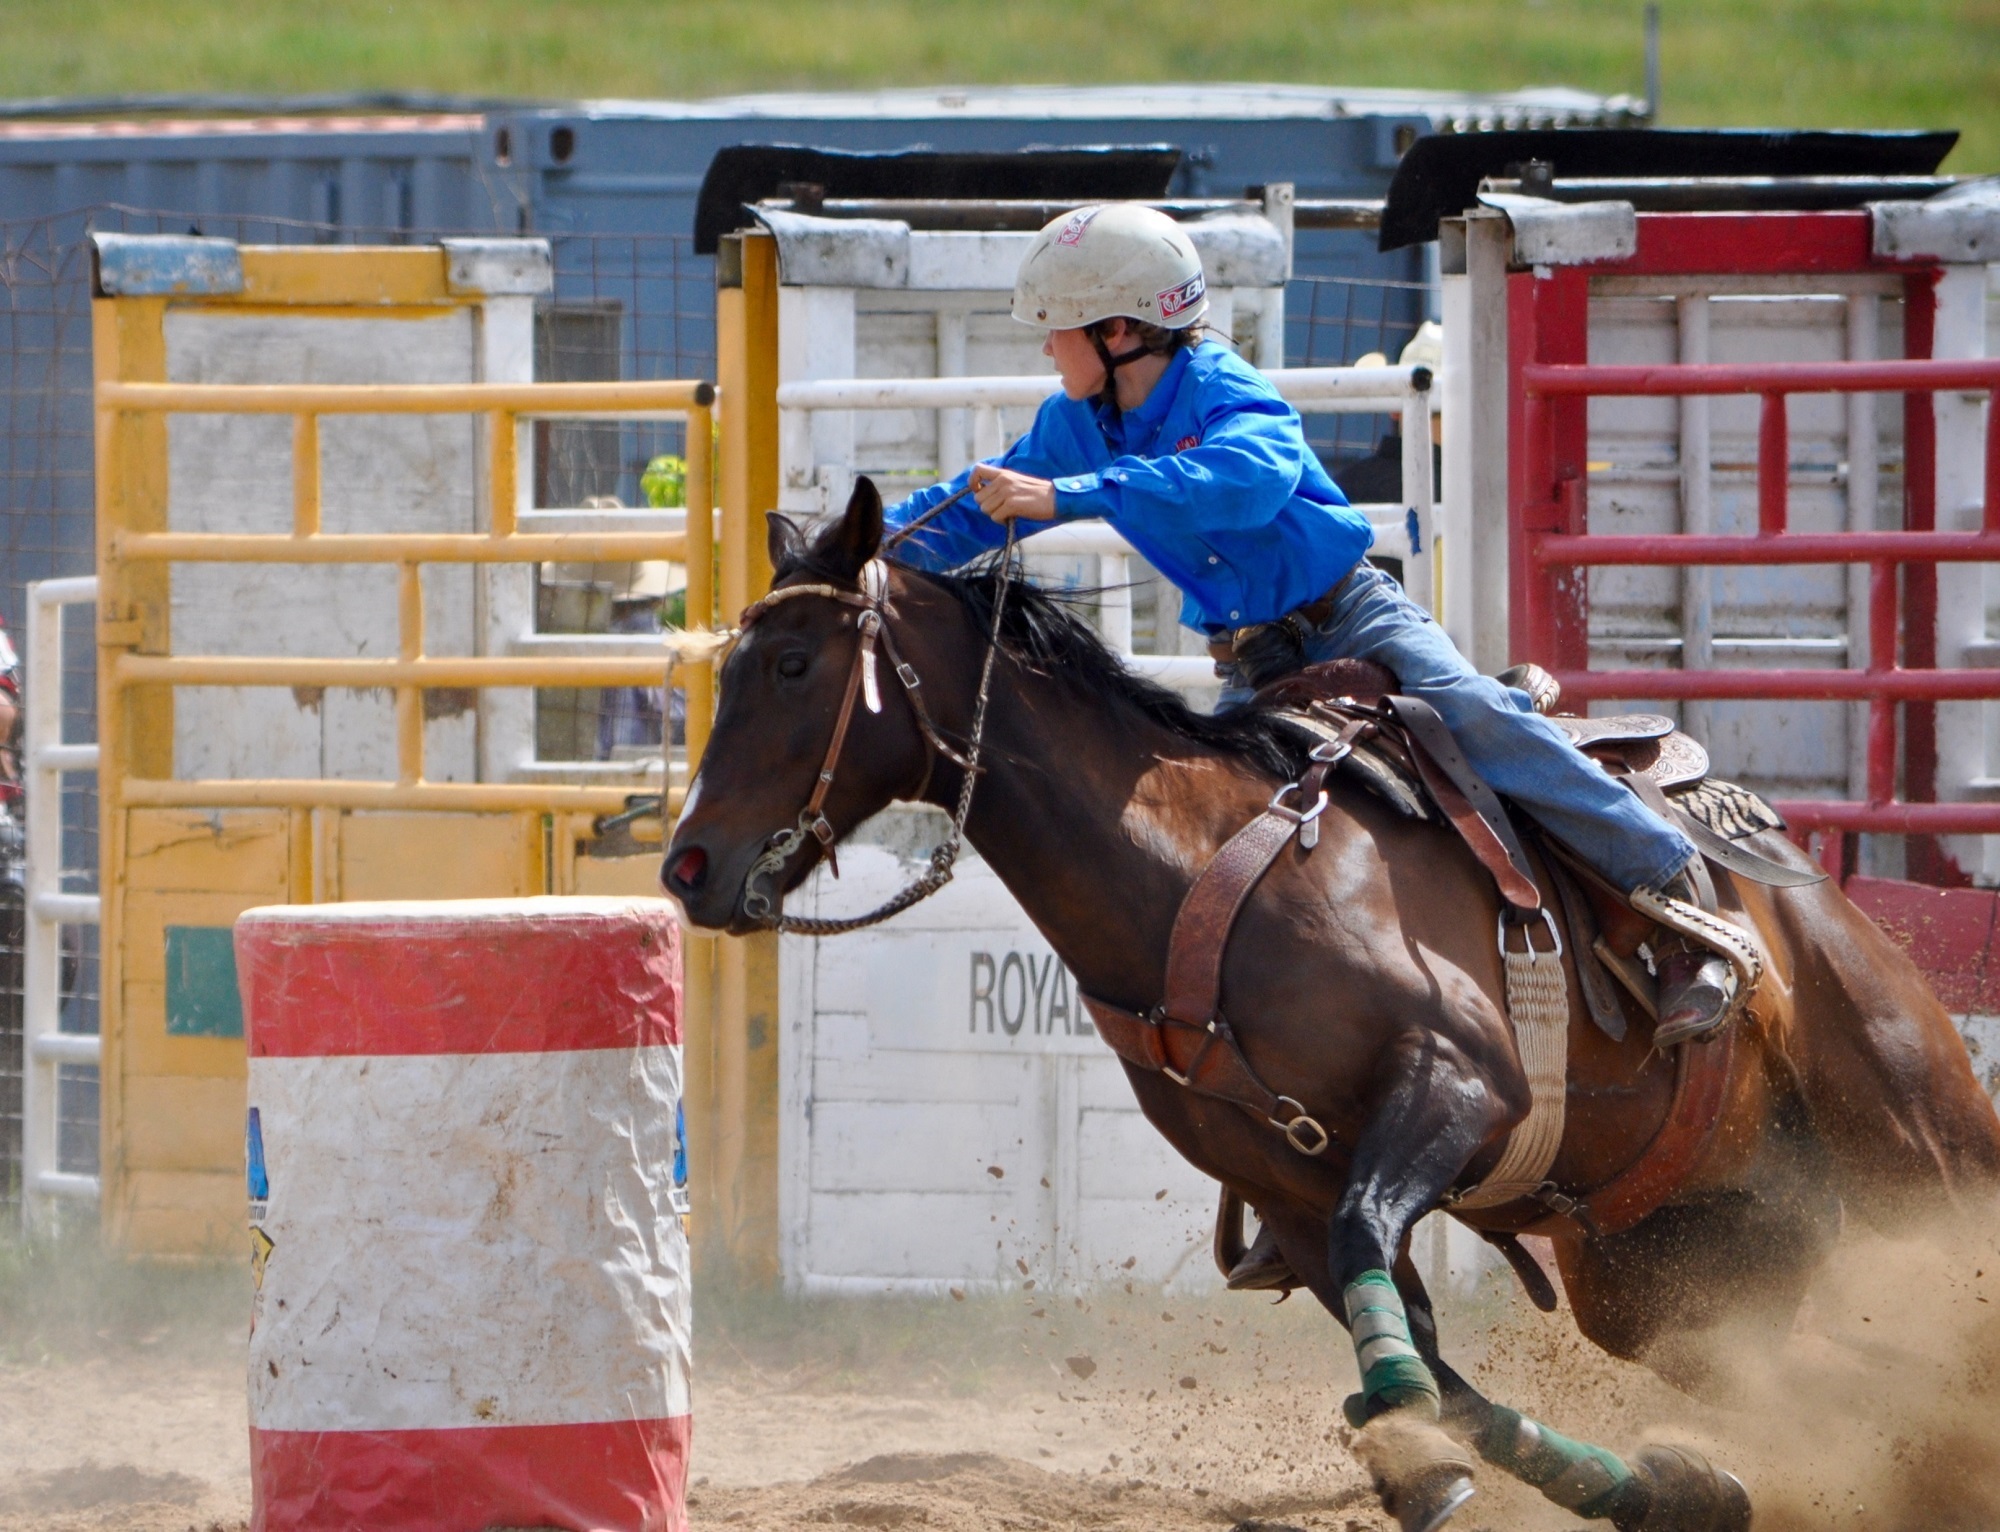
woman, sport, female, rider, horseback, horse, action, speed, lady, cowgirl, skill, equestrian, competition, arena, sports, jockey, event, fast, stress, rodeo, western riding, equestrianism, traditional sport, barrel racing, animal sports, equestrian sport, reining, bull riding